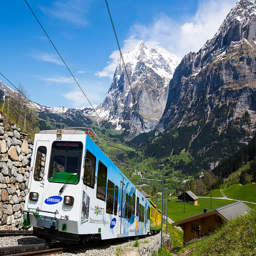
A train climbing a cog railway to the top of a mountain on a sunny day
A colorful train winds through the valley of a mountain.
The passenger train is traveling through a mountain valley.
An electric train running on a track near a mountain range.
Commuter train on slope near scenic mountains area.